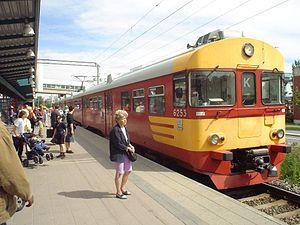
Le transport ferroviaire en Finlande est constitué d'un réseau de 5740 km de lignes à écartement des rails au standard Russe dont 2620 km sont électrifiées en courant alternatif 25 kV 50 Hz.